Hershey Public Library

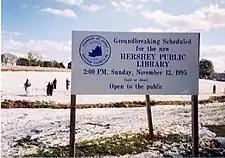
Groundbreaking Notice for the Hershey Public Library building on Cocoa Avenue, 1995

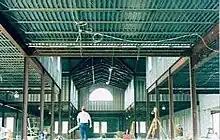
Interior of the current Hershey Public Library building during construction

In 1981, the Hershey Public Library moved to the former Derry Township Middle School on Granada Avenue and became a part of the Derry Township municipality. Prior to this, the library was owned by the Milton Hershey foundation.